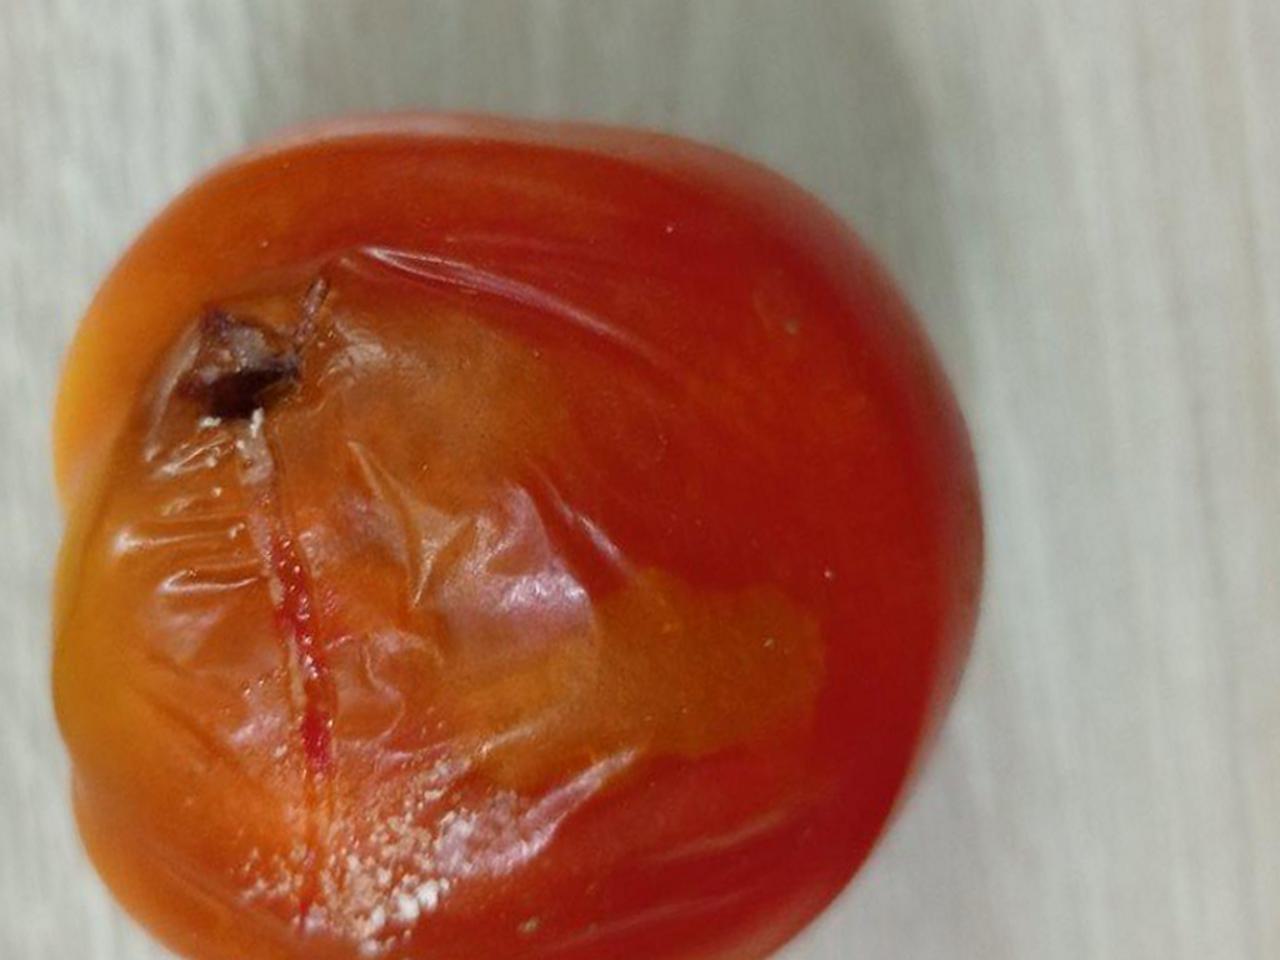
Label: Rotten